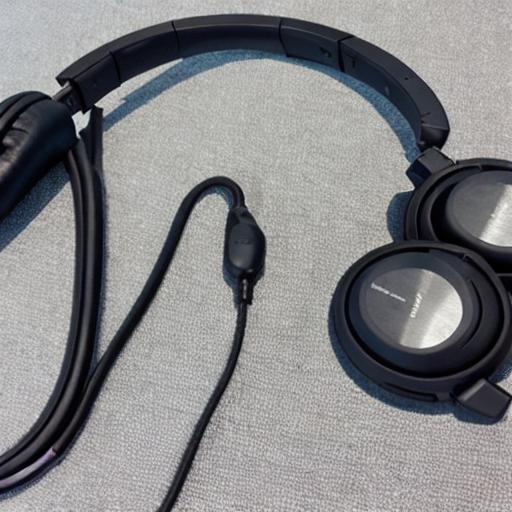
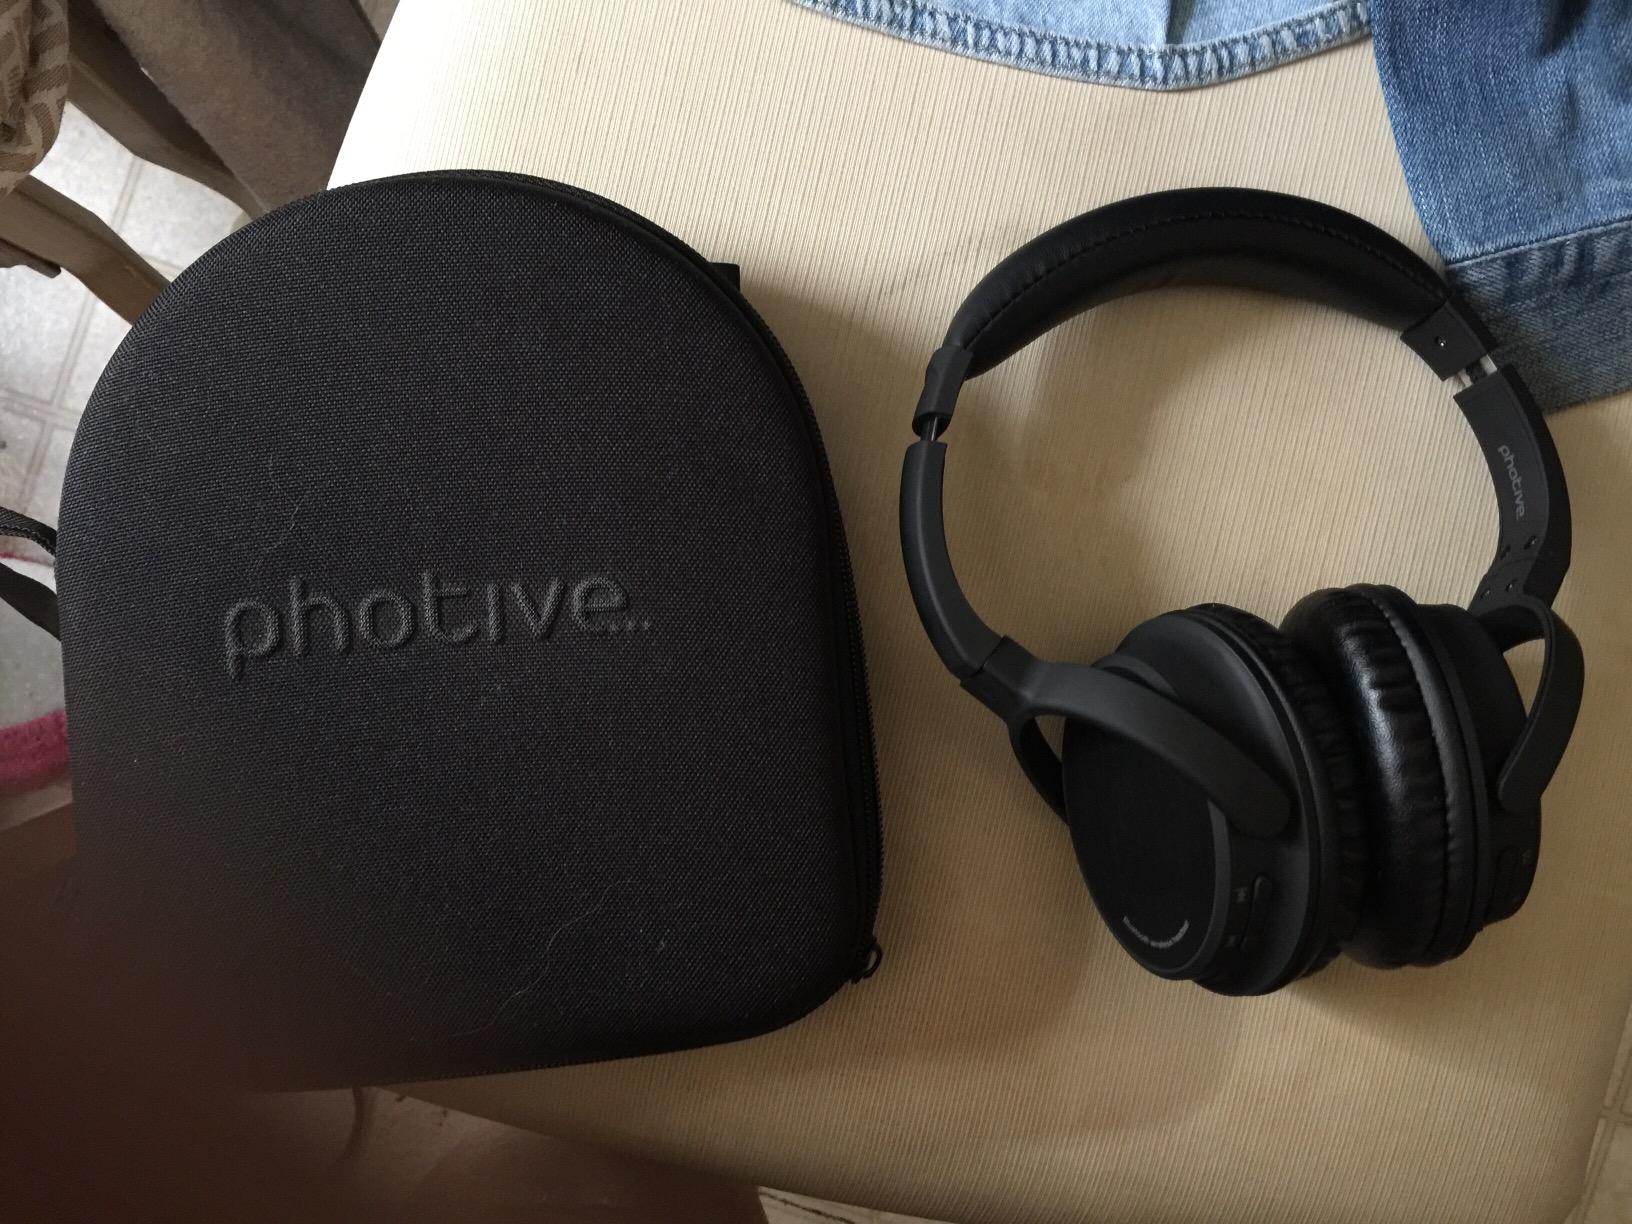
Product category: headphones
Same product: no